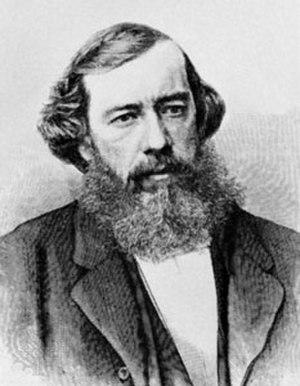
Moncure Daniel Conway, était un écrivain, un abolitionniste et un pasteur unitarien américain.